Dmytro Nazarenko (politician)

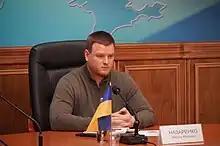

Dmytro Yuriyovych Nazarenko (born on 30 December 1985) is a Ukrainian statesman, who was the acting head of the Kyiv Oblast State Administration from 25 January to 10 April 2023.